Bombs Away (group)

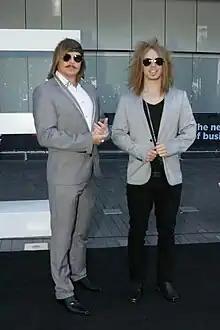
Bombs Away at the ARIA Awards

Bombs Away is an Australian DJ vocal and producer duo consisting of Matthew and Thomas Coleman. They are best known for their top 40 2012 single "Party Bass".